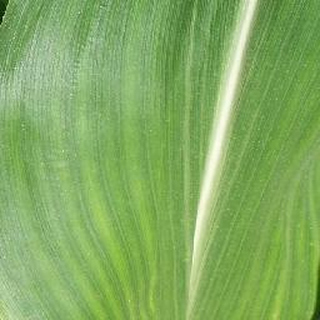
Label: healthy_corn